Striptease

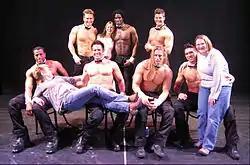
The Chippendales, a group of male strippers

Until the 1970s, strippers in Western cultures were almost invariably female, performing to male audiences. Since then, male strippers have also become common. Before the 1970s, dancers of both sexes appeared largely in underground clubs or as part of a theatre experience, but the practice eventually became common enough on its own. Well-known troupes of male strippers include Dreamboys in the UK and Chippendales in the US. Male strippers have become a popular option to have at a bachelorette party.